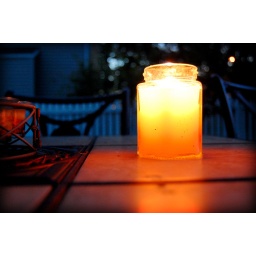
When Monica got home from work, we shared a bottle of wine in the backyard while the puppies played.